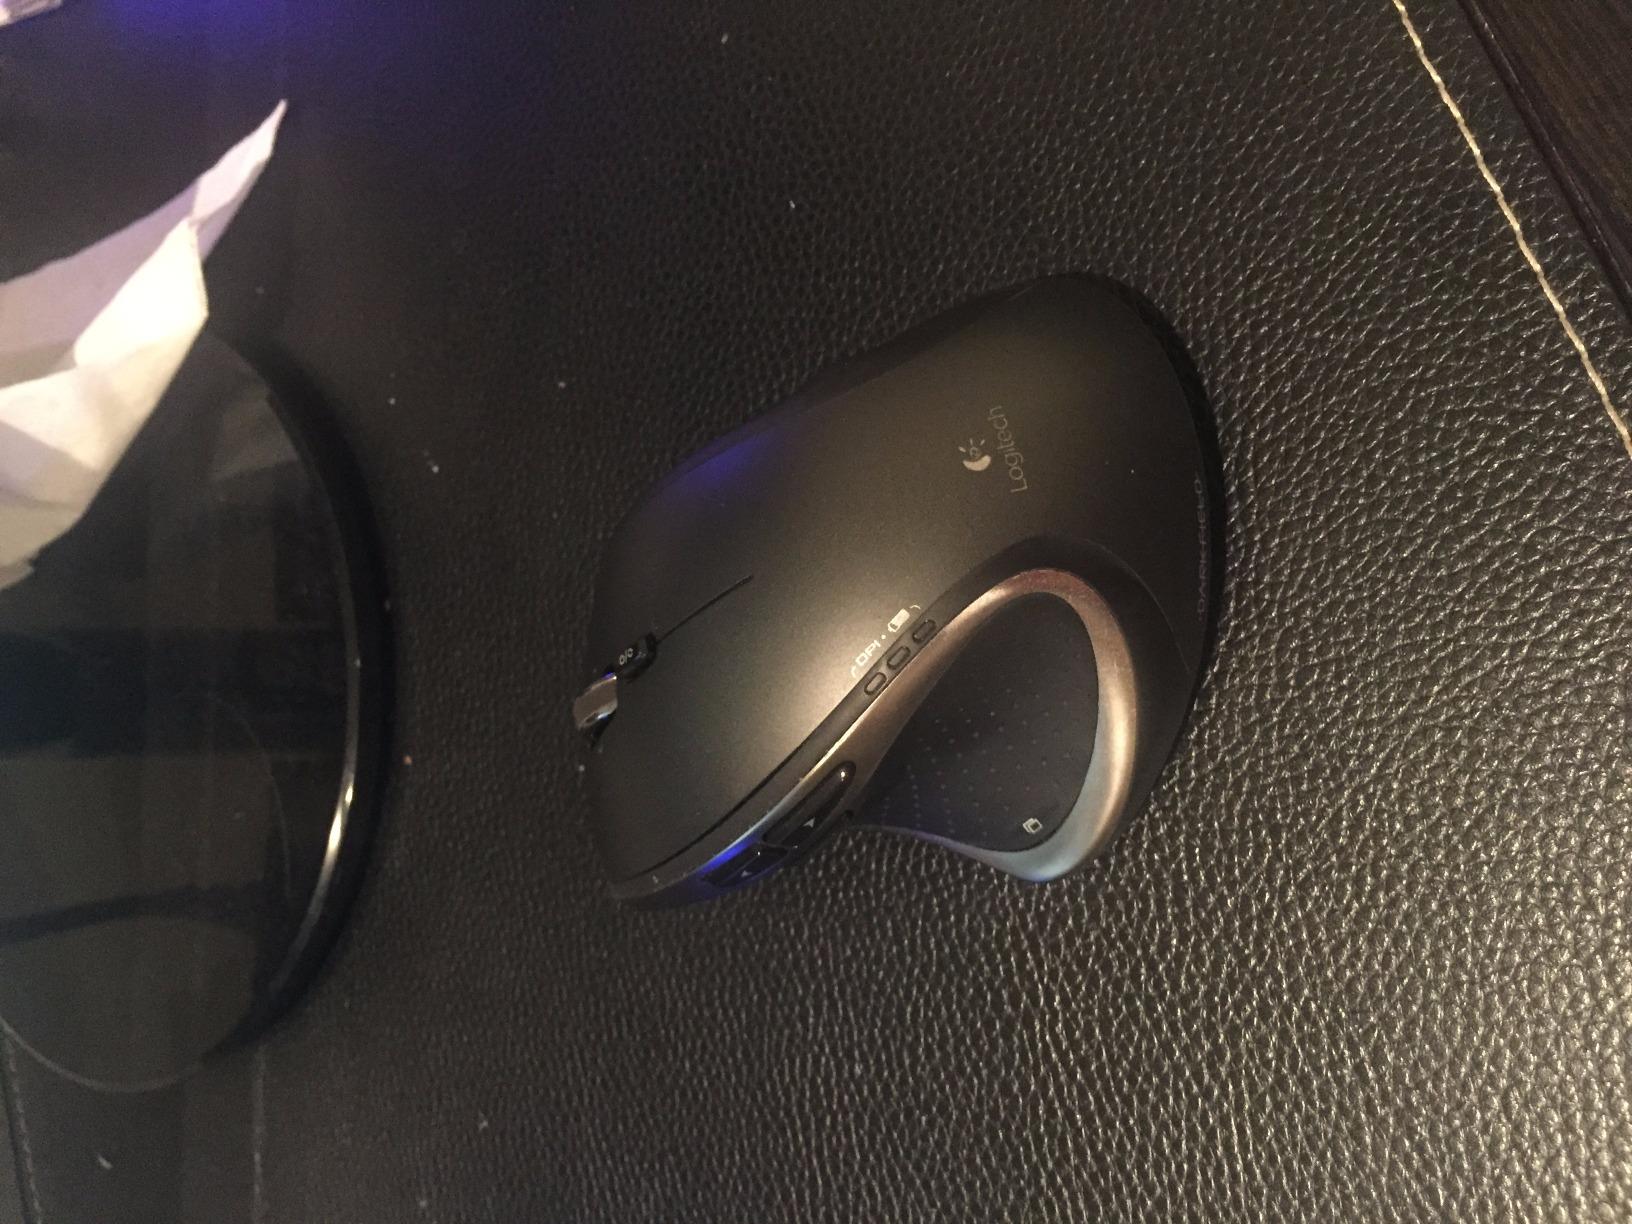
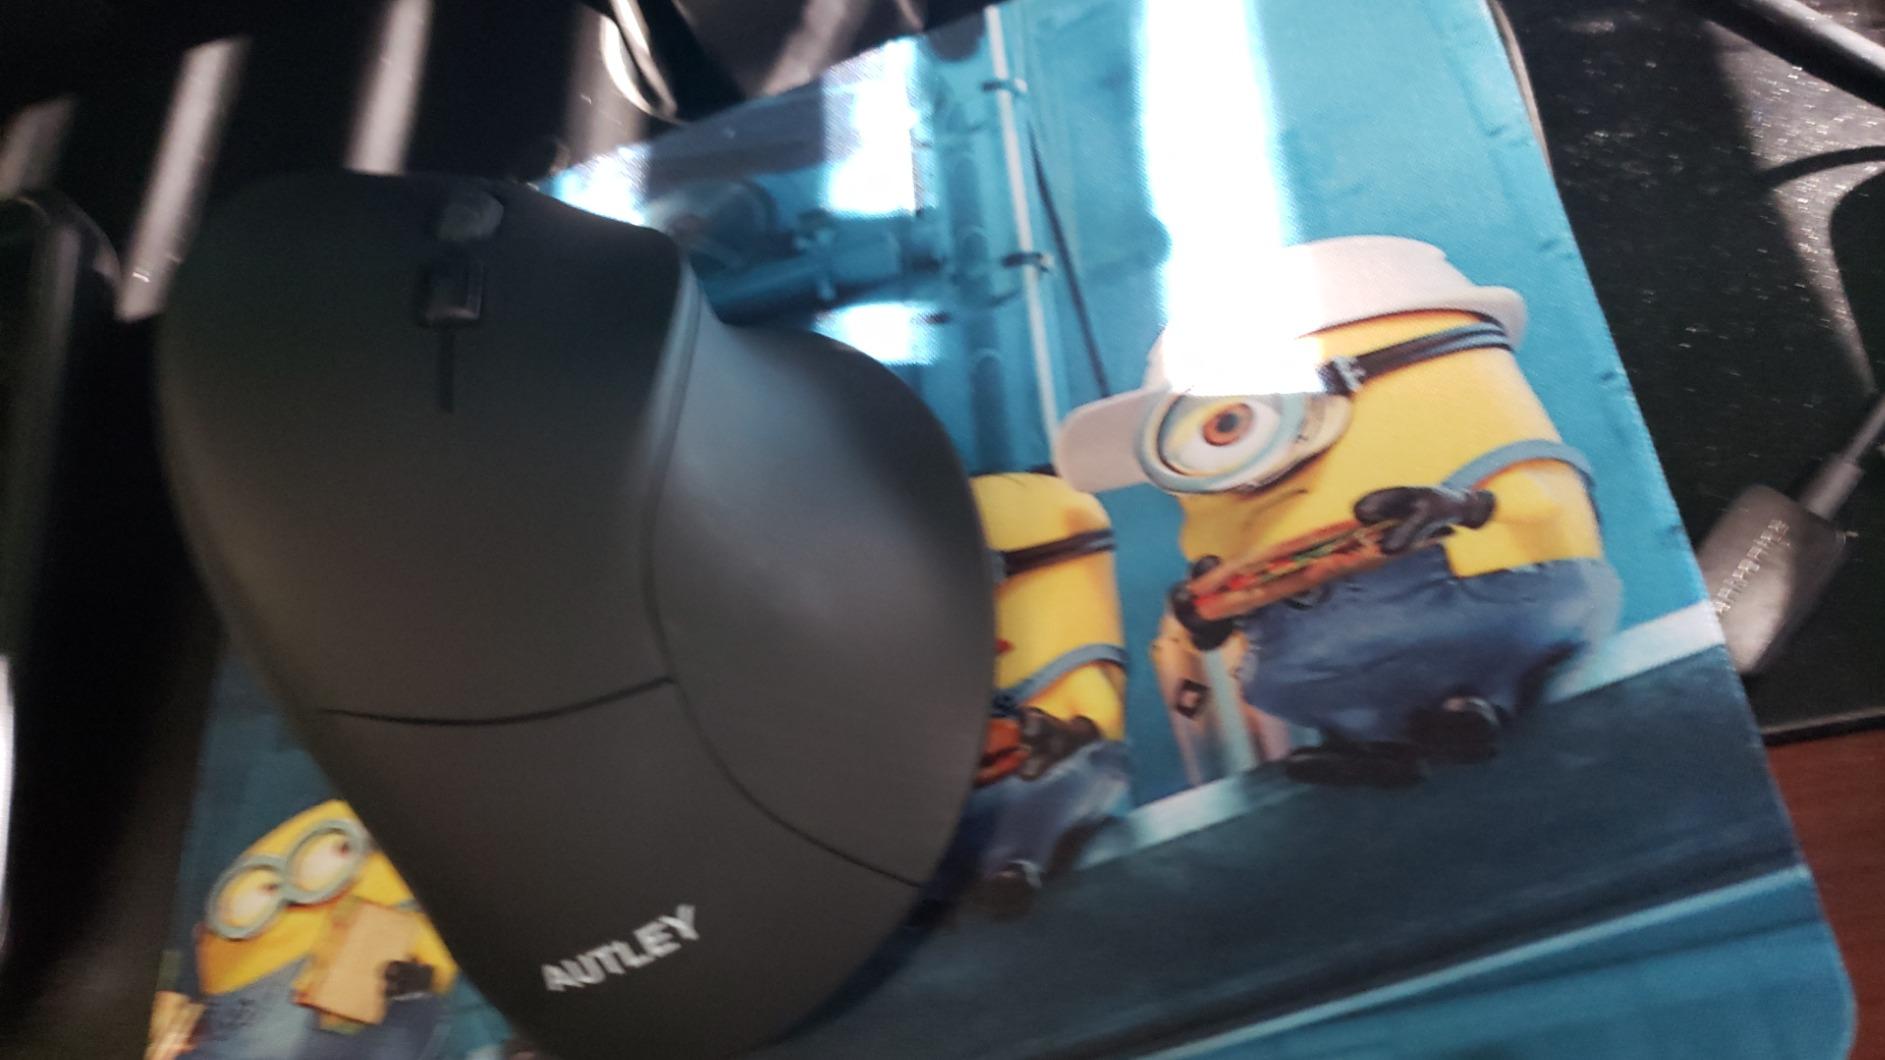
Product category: mouse
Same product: no